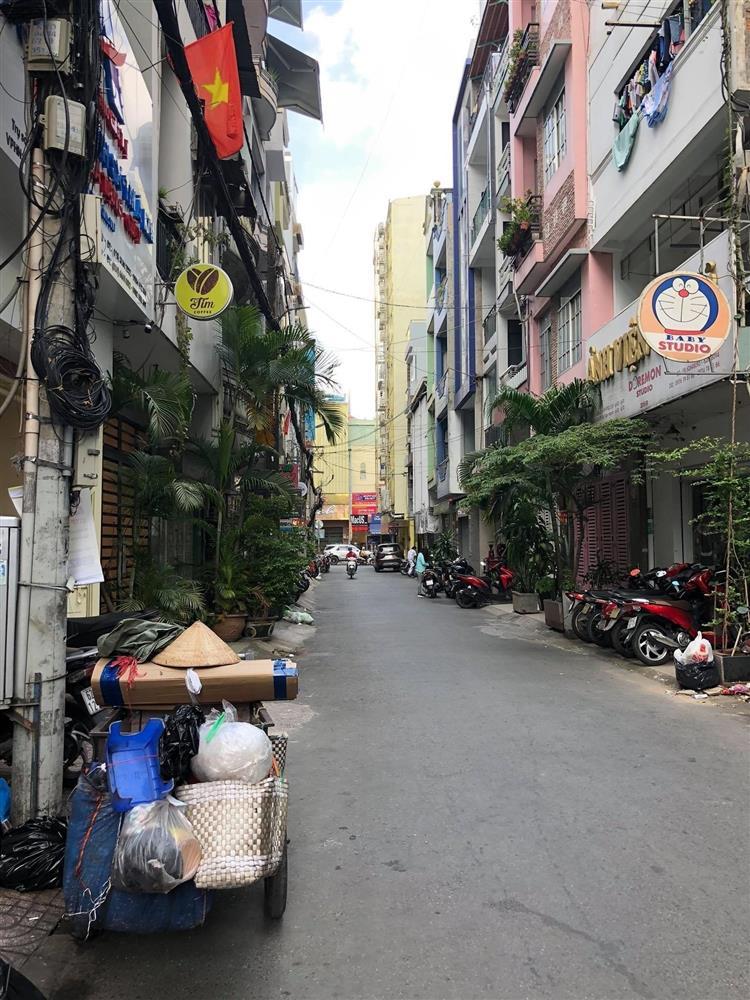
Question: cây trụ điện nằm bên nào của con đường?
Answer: cây trụ điện nằm bên trái con đường